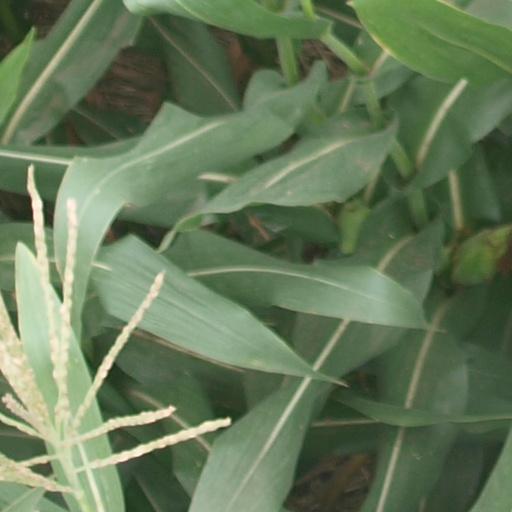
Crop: maize; corn